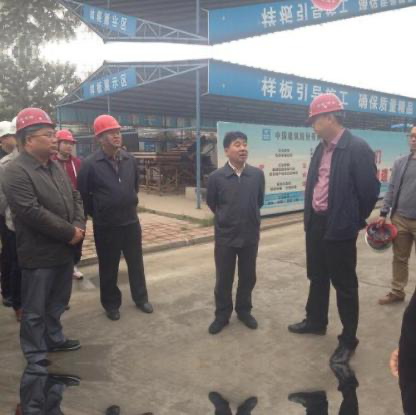
Objects in the image:
label: helmet
label: helmet
label: helmet
label: helmet
label: head
label: helmet
label: helmet